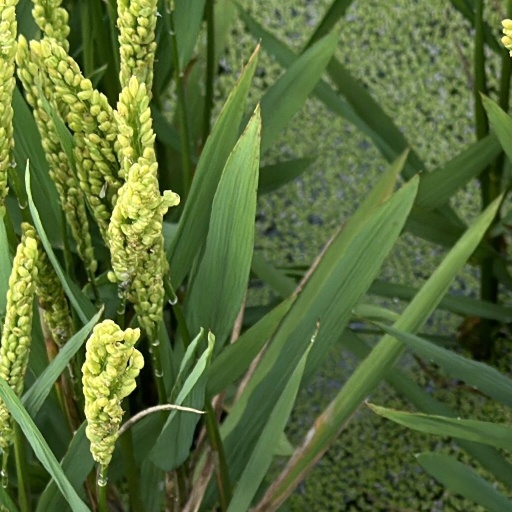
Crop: rice